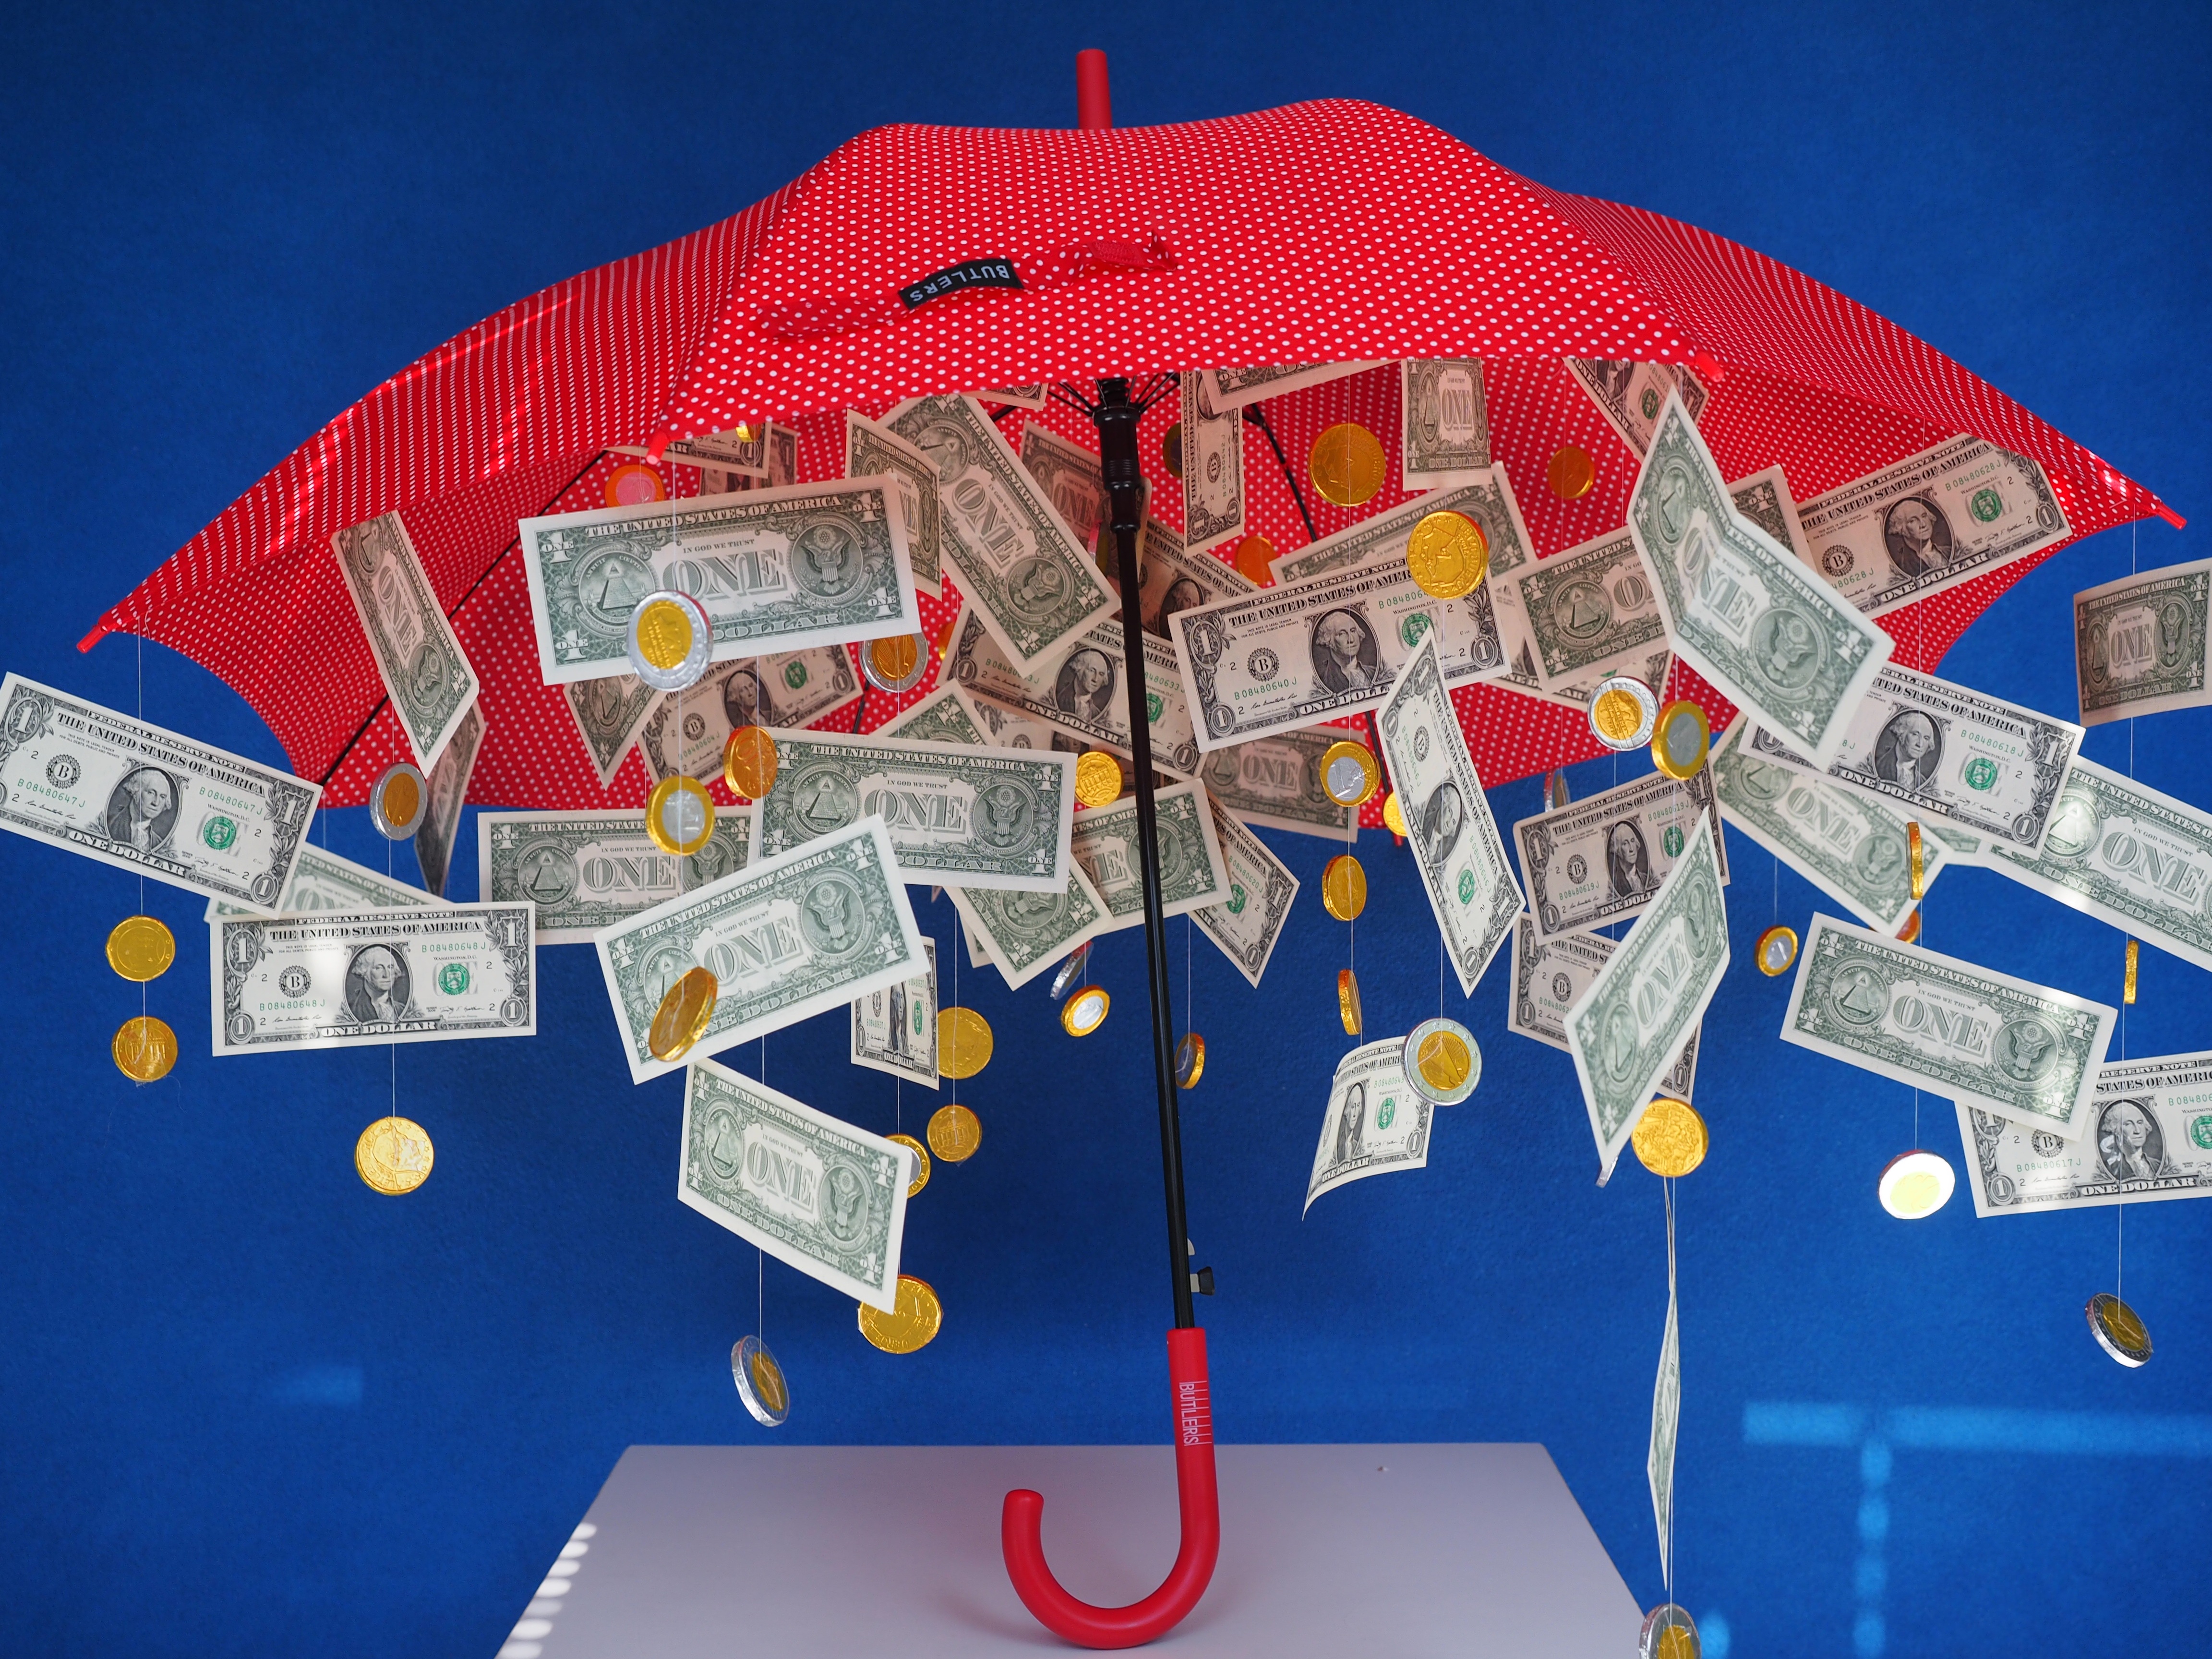
gift, umbrella, money, stadium, world, illustration, currency, seem, coins, screenshot, bills, specie, money rain, gift ideas, sport venue, dollar rain